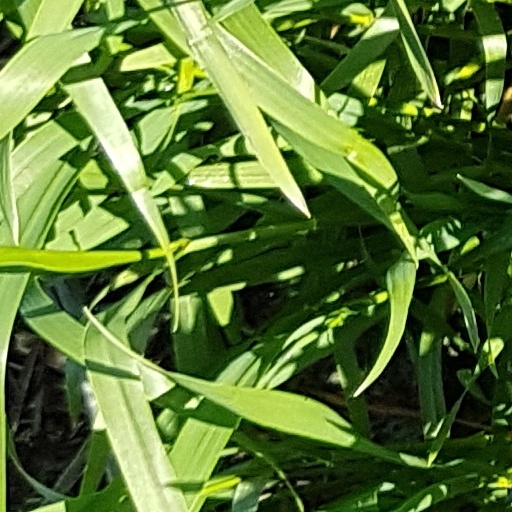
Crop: wheat